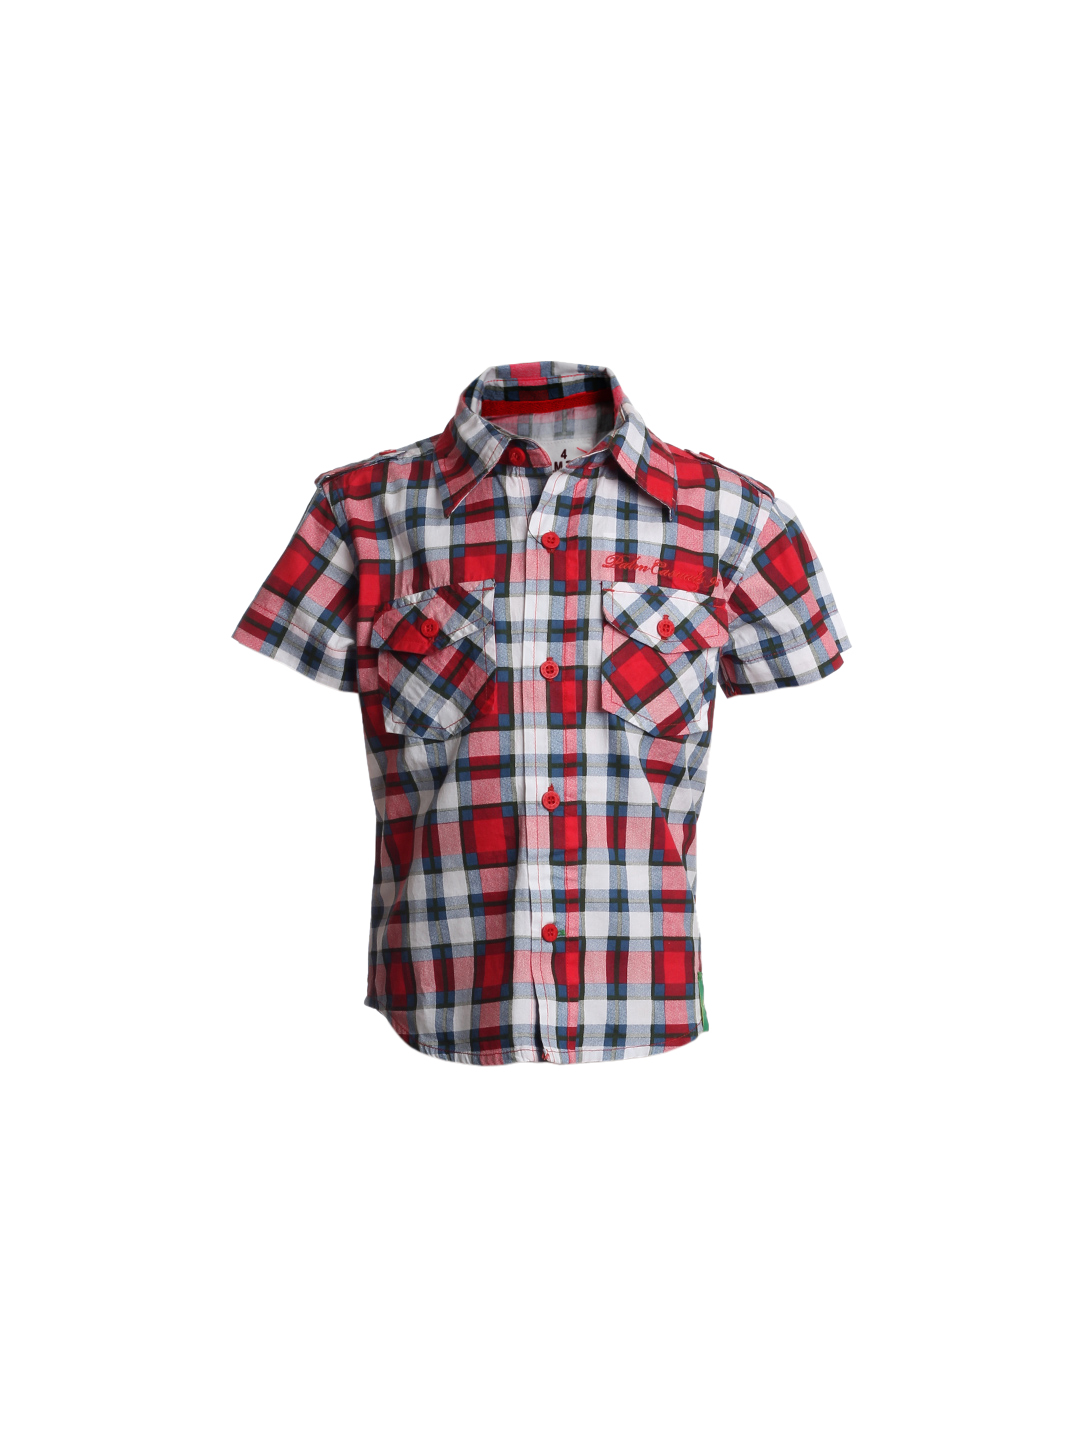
Gini and Jony Boys Check Red Shirt
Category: Apparel / Topwear / Shirts
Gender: Boys
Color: Red
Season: Summer 2012
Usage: Casual